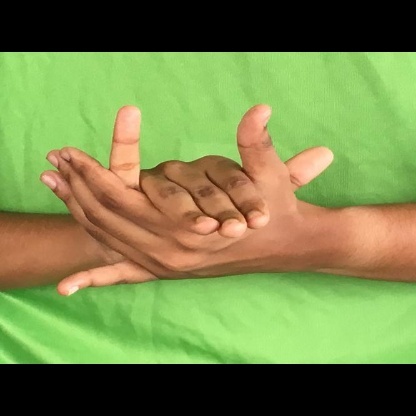
Mudra: Kurma